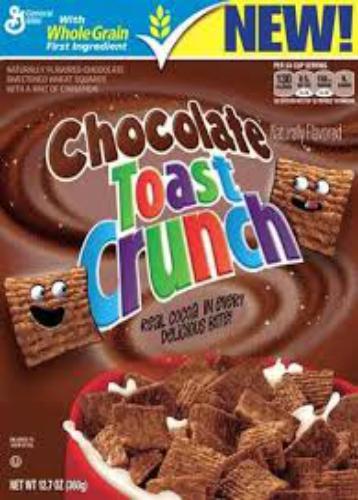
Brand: Chocolate Toast Crunch
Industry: Food